River Bulbourne

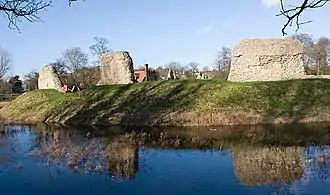
The Bulbourne provided water for the two or three moats around the important medieval Berkhamsted Castle, as well as a further defensive barrier of a marsh.

Early Anglo-Saxon settlements arose in Northchurch and Berkhamsted. In the Medieval period, the Bulbourne powered two watermills in Berkhamsted (Upper and Lower - recorded in 1086) and another in Bourne End. It also fed the three moats of the large Norman (Motte and Bailey) Berkhamsted Castle, that stands close to the centre of the town. The river created a marsh environment (at times referred to as an 'unhealthy swamp') in the centre of the valley, which added to the defences of the castle.